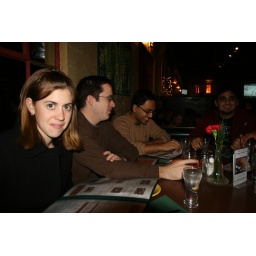
011908 - tied house in mountain view (7)